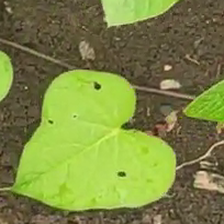
Weed species: Obscure_morning _glory(Ipomoea obscura)